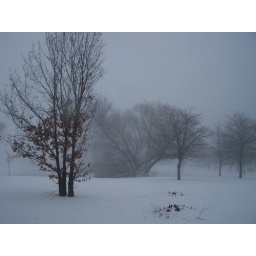
2 tall rusty w sign and sprigs in front